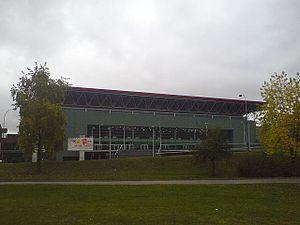
Zenica est une ville de Bosnie-Herzégovine située dans le canton de Zenica-Doboj et dans la Fédération de Bosnie-et-Herzégovine. Selon les premiers résultats du recensement bosnien de 2013, la ville intra muros compte 73 751 habitants et sa zone métropolitaine, appelée « Ville de Zenica », 115 134.